Muragala

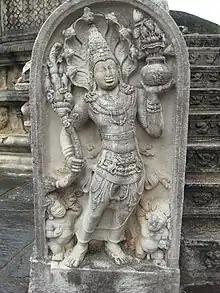
A close-up of the muragala, depicting the naga-raja. In one hand he holds a pūrṇaghaṭa and in the other a sprouting branch complete with leaves, buds and flowers. Around his head is a seven-hooded cobra hood. The two minor figures at his feet are Śańkha and Padma.

More recently archeologists consider that muragala merely served as a decorative feature, rather than a structural purpose.